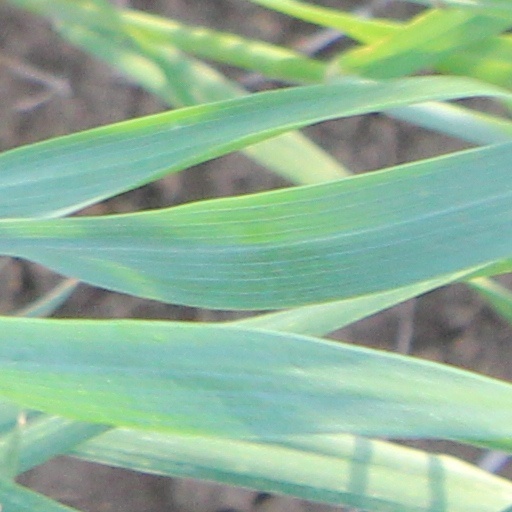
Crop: wheat